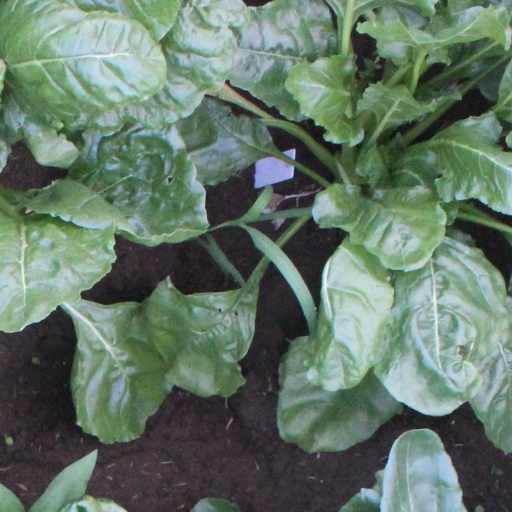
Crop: sugar beet